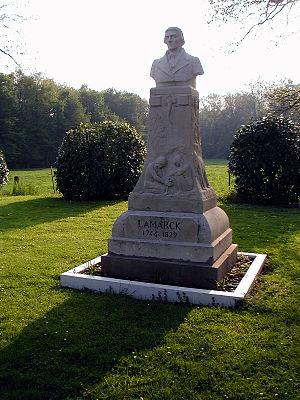
Cet article recense les œuvres d'art dans l'espace public du département de la Somme, en France.
Bazentin est une commune française située dans le département de la Somme en région Hauts-de-France.